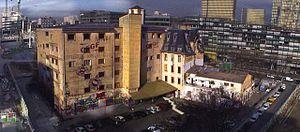
Paris (France)
Les Frigos est un site de création et de production artistique situé, dans le bâtiment principal de l'ancienne gare frigorifique de Paris-Ivry, 19, rue des Frigos, dans le quartier de la Gare du 13ᵉ arrondissement de Paris, au sein de l’opération d'aménagement Paris Rive Gauche, entre la Bibliothèque nationale de France et l'université Paris-Diderot.